Niners Chemnitz

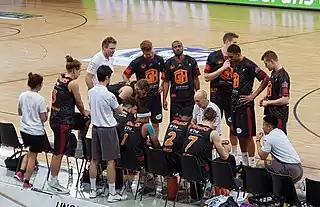
Niners Chemnitz in January 2020

Niners Chemnitz e.V., also named Chemnitz 99, is a German basketball club based in Chemnitz, Saxony. Currently, the team plays in the Basketball Bundesliga.